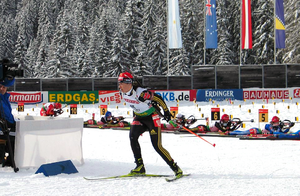
Magdalena « Lena » Neuner, née le 9 février 1987 à Garmisch-Partenkirchen, est une biathlète allemande dont la carrière sportive s'est étendue de 2006 à 2012 au niveau international. Elle débute en biathlon à neuf ans et remporte entre 2004 et 2006 cinq titres individuels de championne du monde junior. Neuner fait ses débuts en Coupe du monde lors de la saison 2006 et remporte sa première épreuve en janvier 2007. Un mois plus tard, elle décroche trois médailles d'or lors des Championnats du monde pour sa première participation. Lors de la saison 2007-2008, Neuner, âgée de 21 ans, devient le plus jeune vainqueur du classement général de la Coupe du monde dans l'histoire de l'Union internationale de biathlon. Aux mondiaux 2008, elle remporte trois nouveaux titres de championne du monde, devenant la plus jeune biathlète à avoir acquis six titres mondiaux.